Plasselb

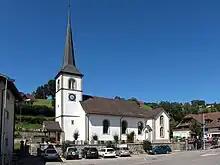
Village church in Plasselb

From the , 797 or 81.3% were Roman Catholic, while 72 or 7.3% belonged to the Swiss Reformed Church. Of the rest of the population, there were 3 members of an Orthodox church (or about 0.31% of the population), there was 1 individual who belongs to the Christian Catholic Church, and there were 10 individuals (or about 1.02% of the population) who belonged to another Christian church. There were 36 (or about 3.67% of the population) who were Islamic. 42 (or about 4.29% of the population) belonged to no church, are agnostic or atheist, and 23 individuals (or about 2.35% of the population) did not answer the question.